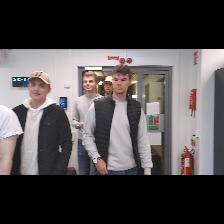
Label: Human